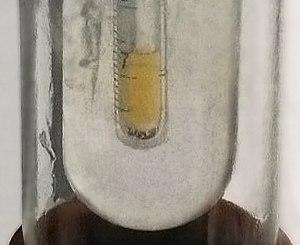
Le difluor est un corps simple diatomique, dont les molécules sont constituées de deux atomes de fluor.
Le fluor est l'élément chimique de numéro atomique 9, de symbole F. C'est le premier élément du groupe des halogènes. Le corps simple correspondant est le difluor, souvent appelé simplement fluor.